Anorexia nervosa

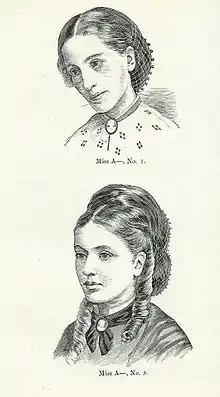
"Miss A—" depicted in 1866 and in 1870 after treatment. Her condition was one of the earliest case studies of anorexia, published in medical research papers of William Gull.

Anorexia nervosa (AN), often referred to simply as anorexia, is an eating disorder characterized by food restriction, body image disturbance, fear of gaining weight, and an overpowering desire to be thin.